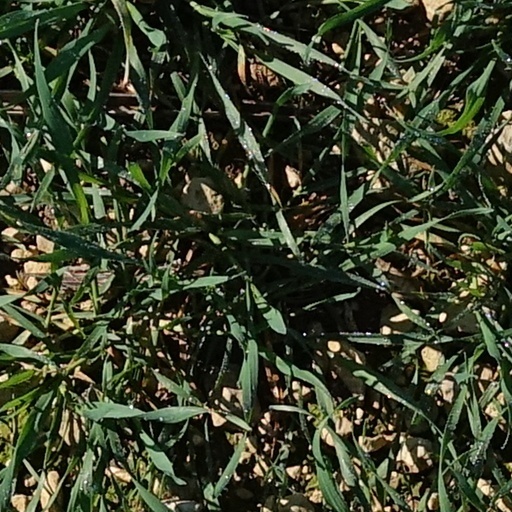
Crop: wheat